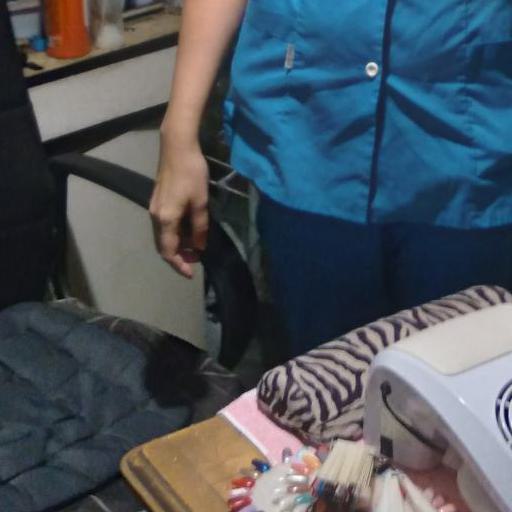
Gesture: no_gesture